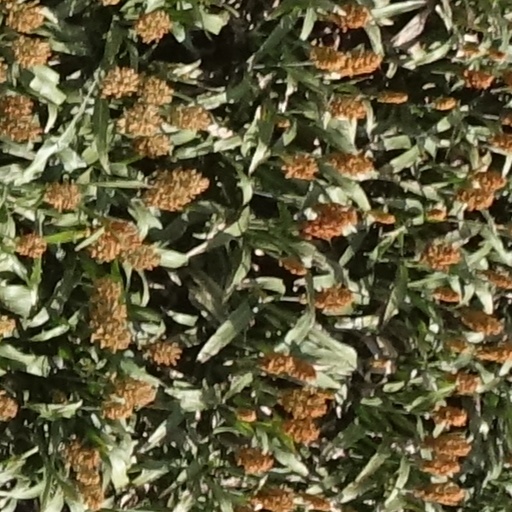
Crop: sorghum